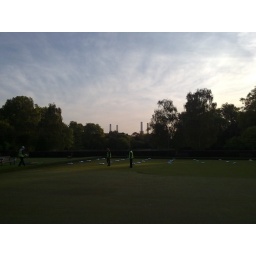
Arranging the bags of top dressing on the bowling green - with the power station in the background.